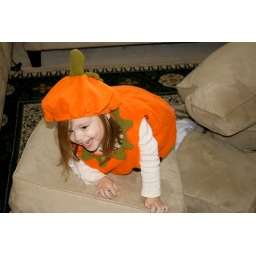
Audrey climbing pillow mountain in her pumpkin costume.